Ludus duodecim scriptorum

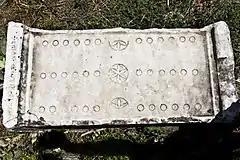
Roman board from the 2nd century, Aphrodisias

Ludus duodecim scriptorum, or XII scripta, was a board game popular during the time of the Roman Empire. The name translates as "game of twelve markings", probably referring to the three rows of 12 markings each found on most surviving boards. The game tabula is thought to be a descendant of this game, and both are tables games as is modern backgammon.